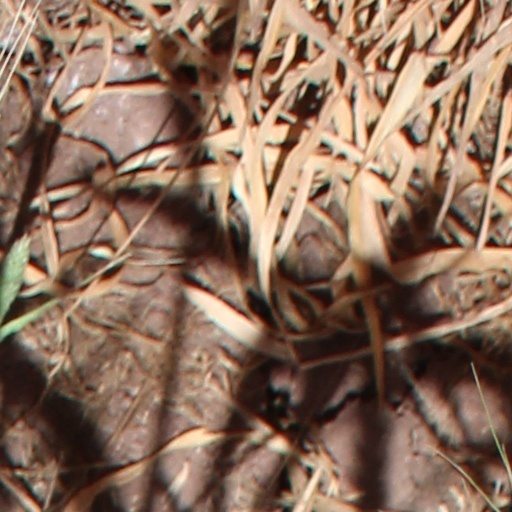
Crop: wheat